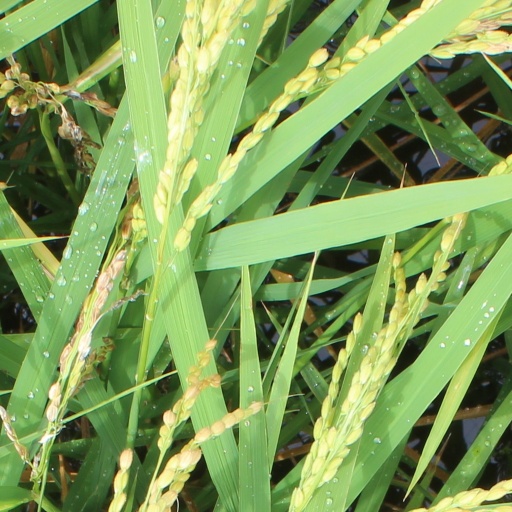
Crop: rice